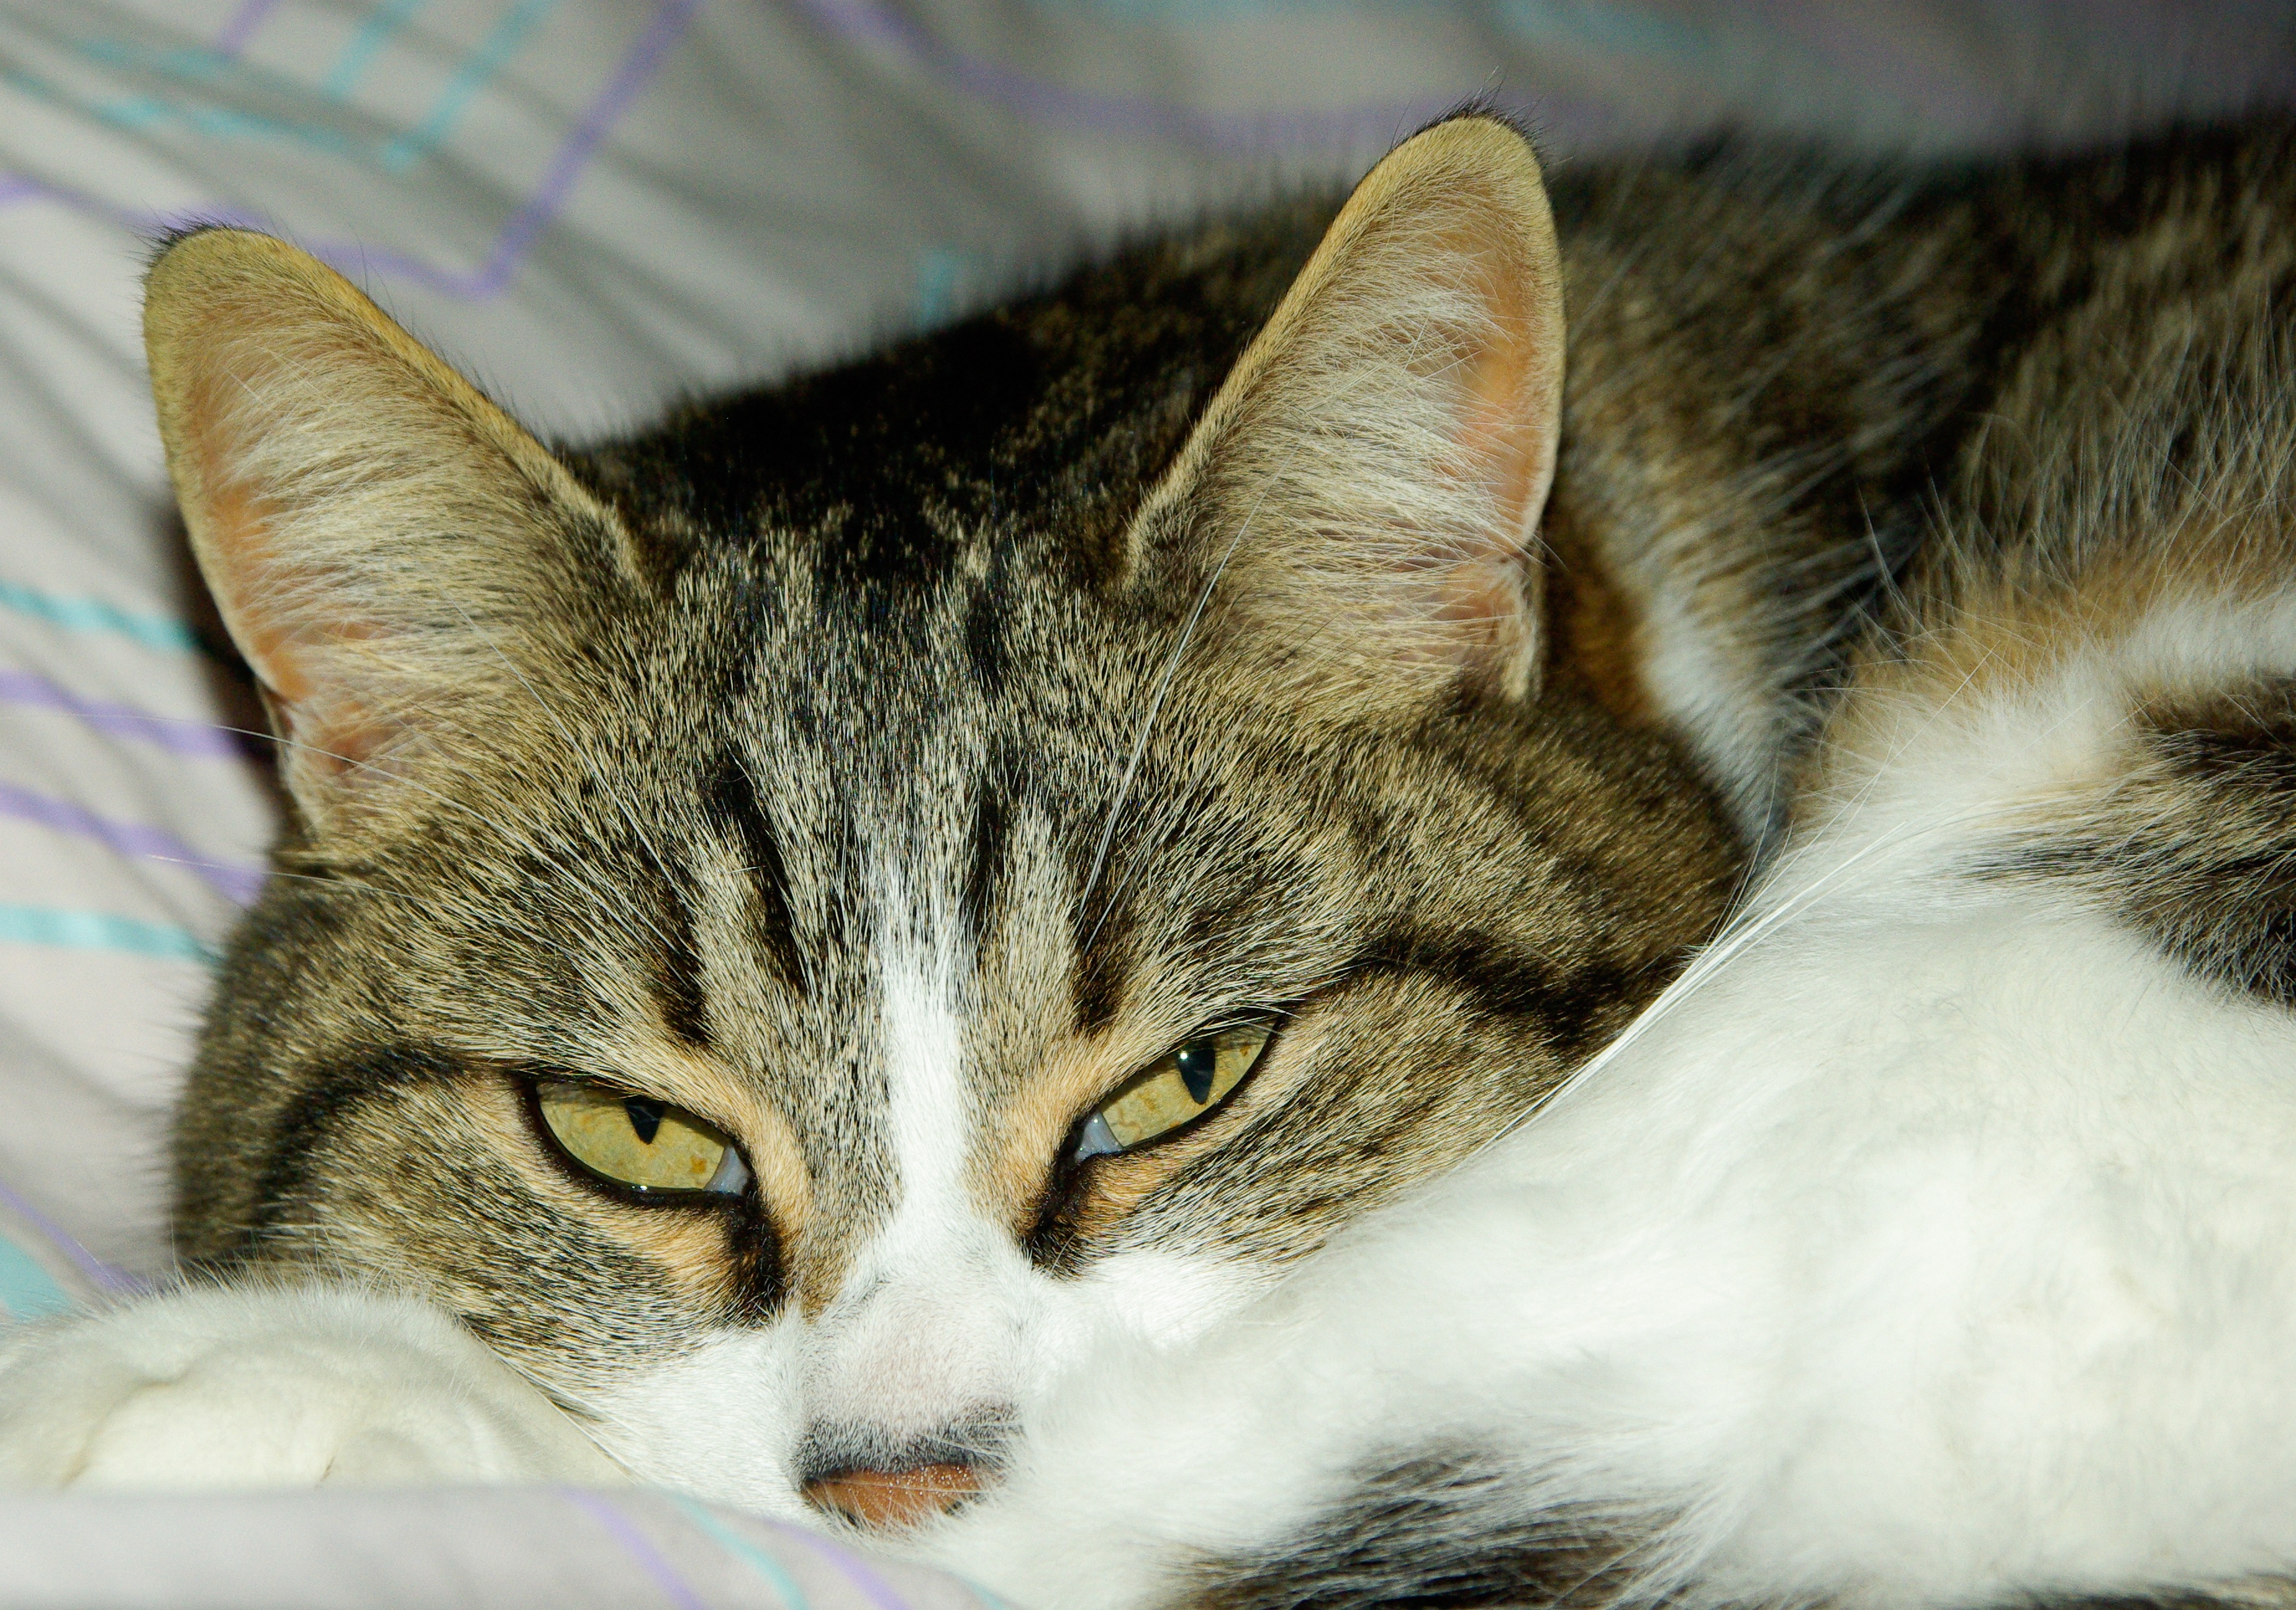
kitten, cat, feline, mammal, domestic animal, close up, nose, whiskers, pussy, vertebrate, tabby cat, european shorthair, small to medium sized cats, cat like mammal, domestic short haired cat